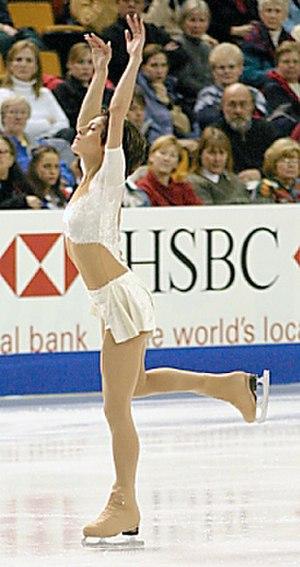
Anastasia Gimazetdinova, née le 19 mai 1980 à Tachkent, est une patineuse artistique ouzbèke à la retraite.